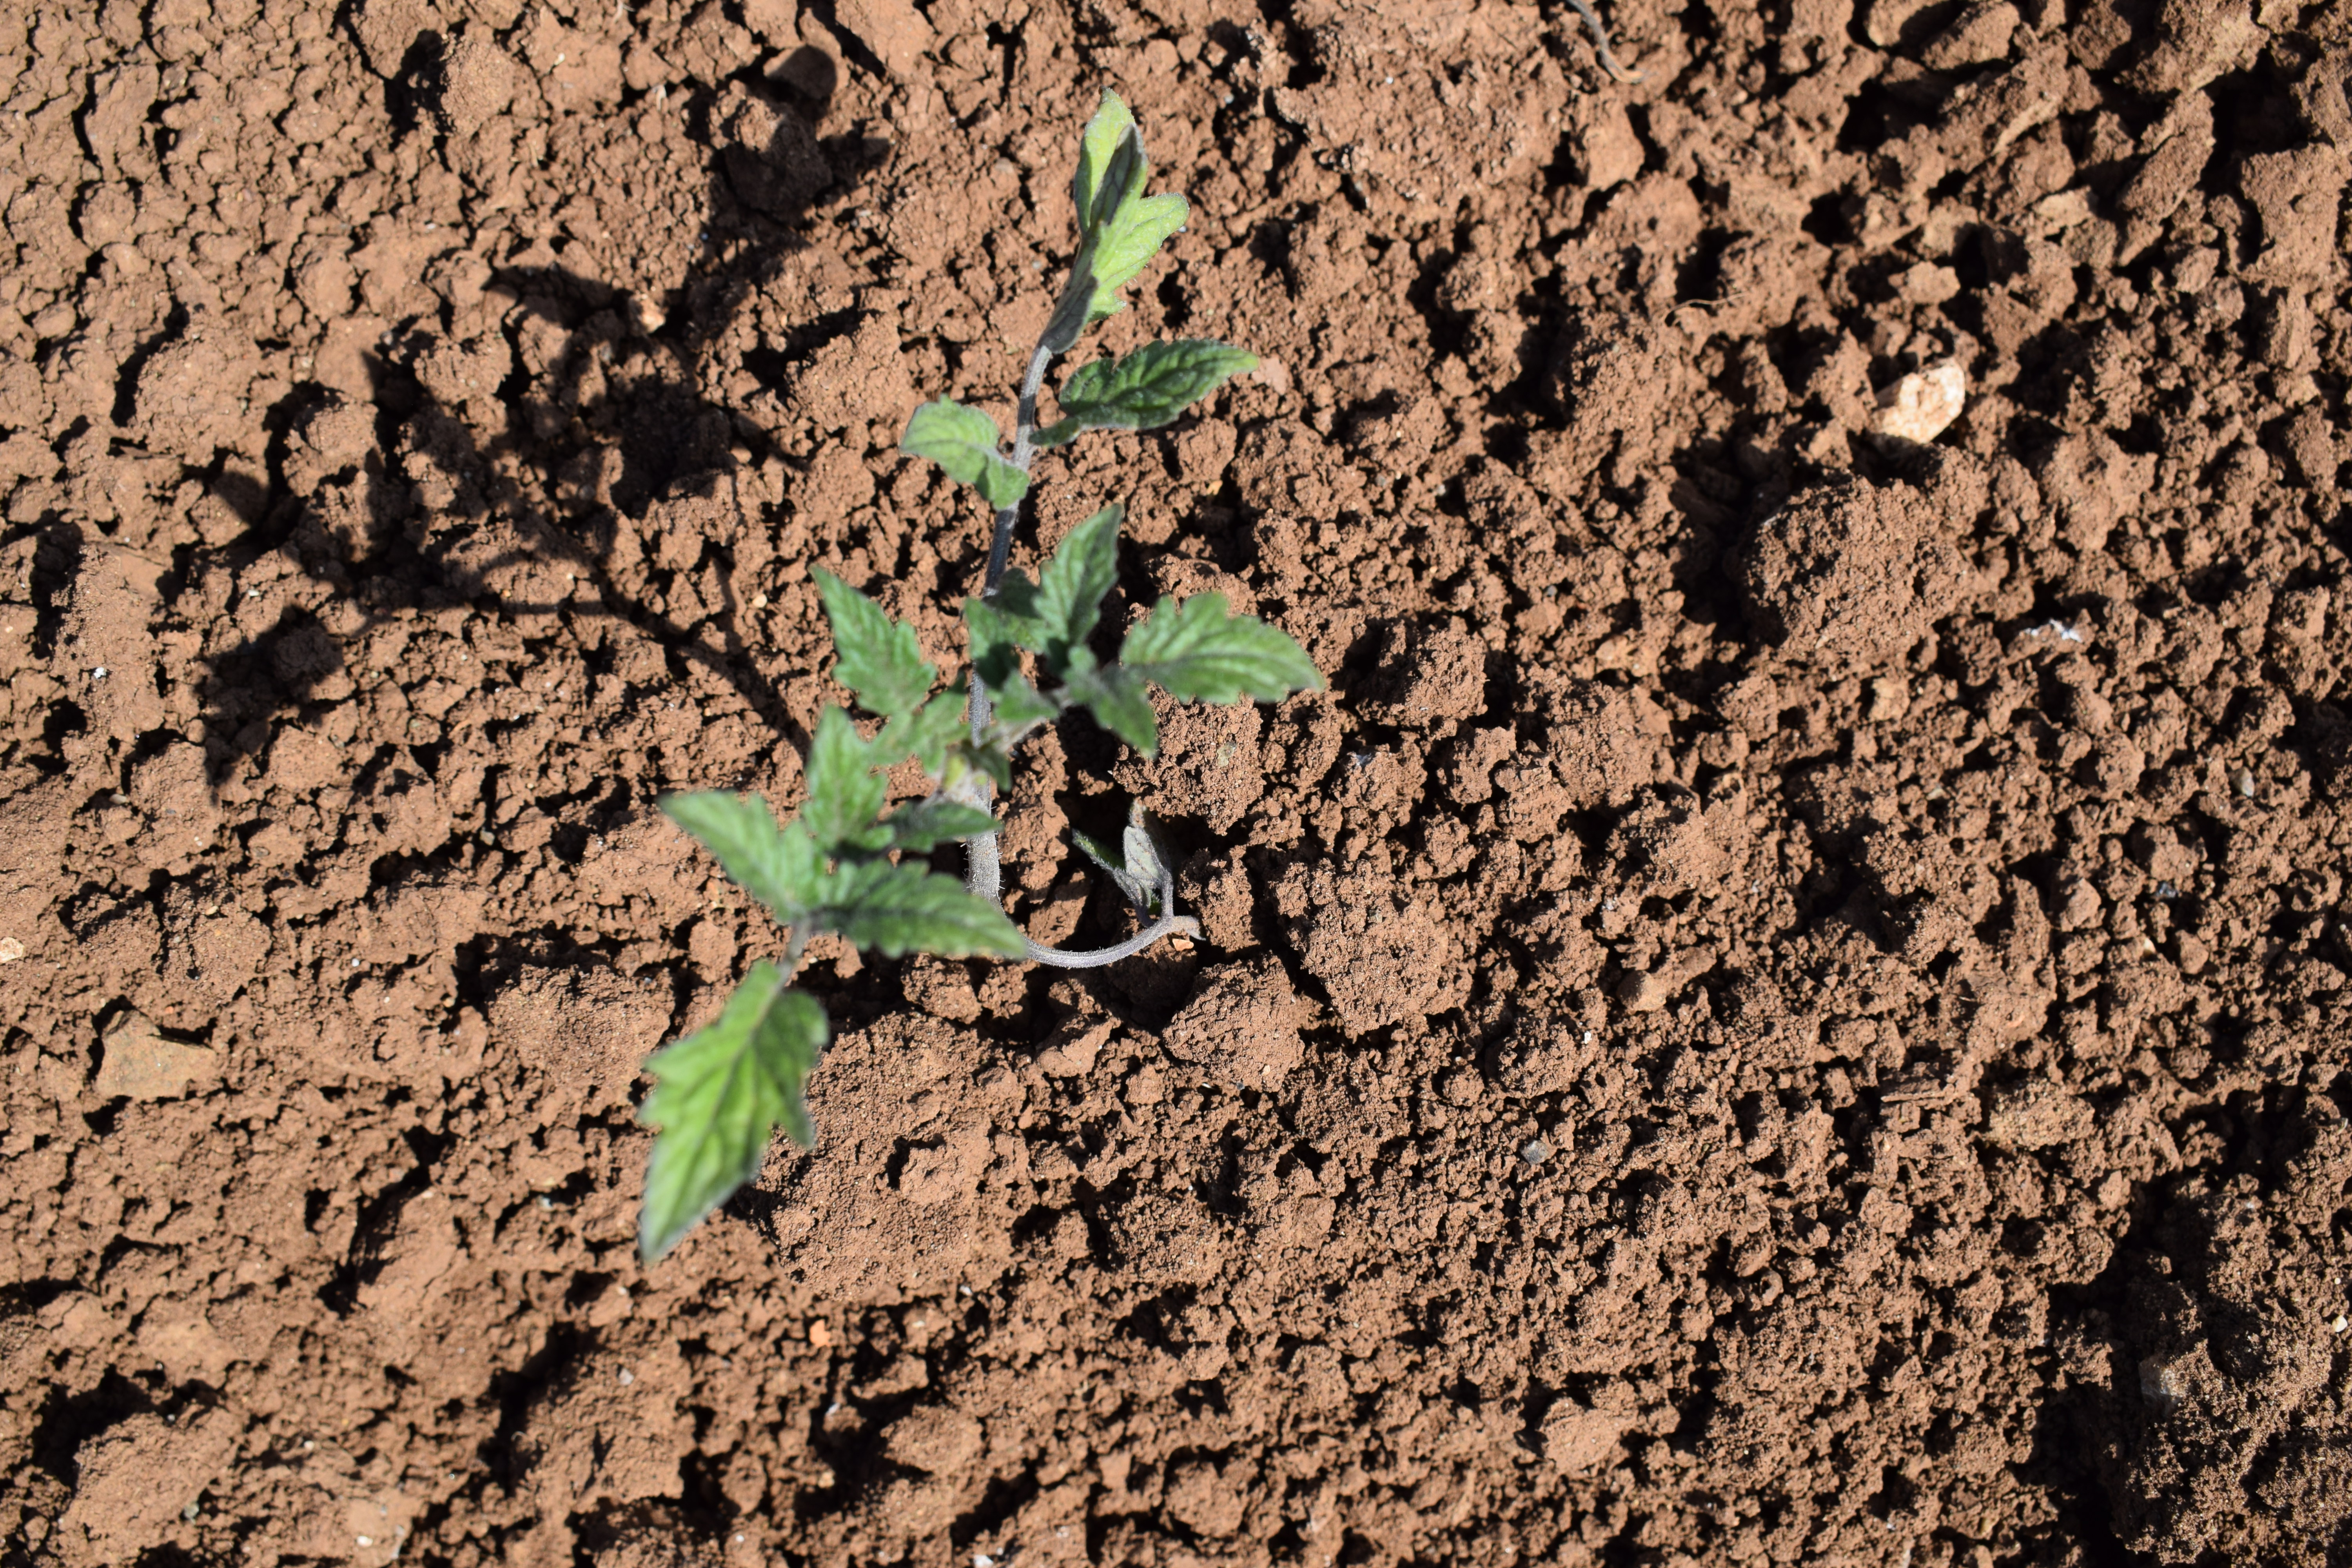
Label: tomato